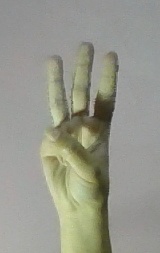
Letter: thaa